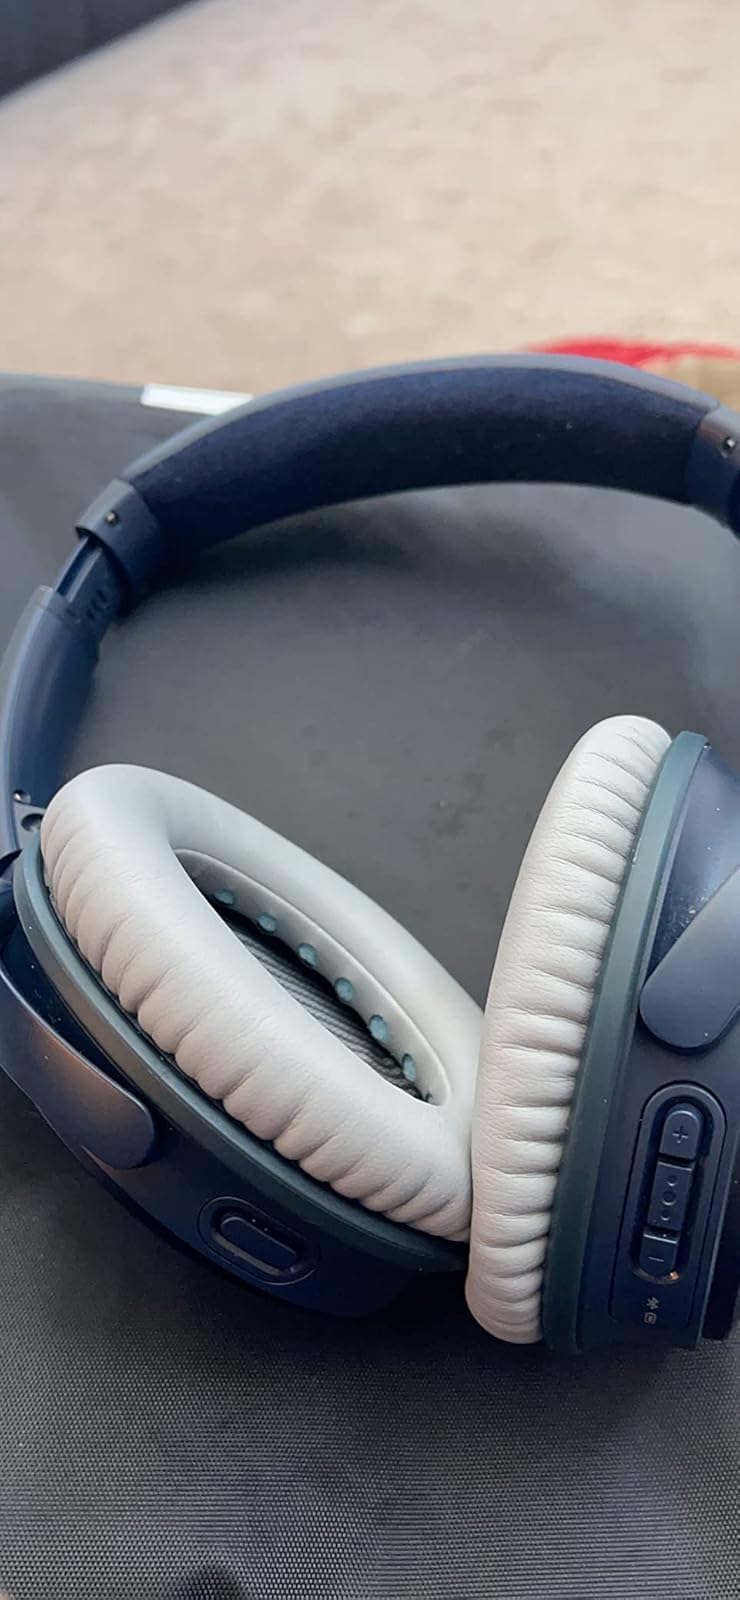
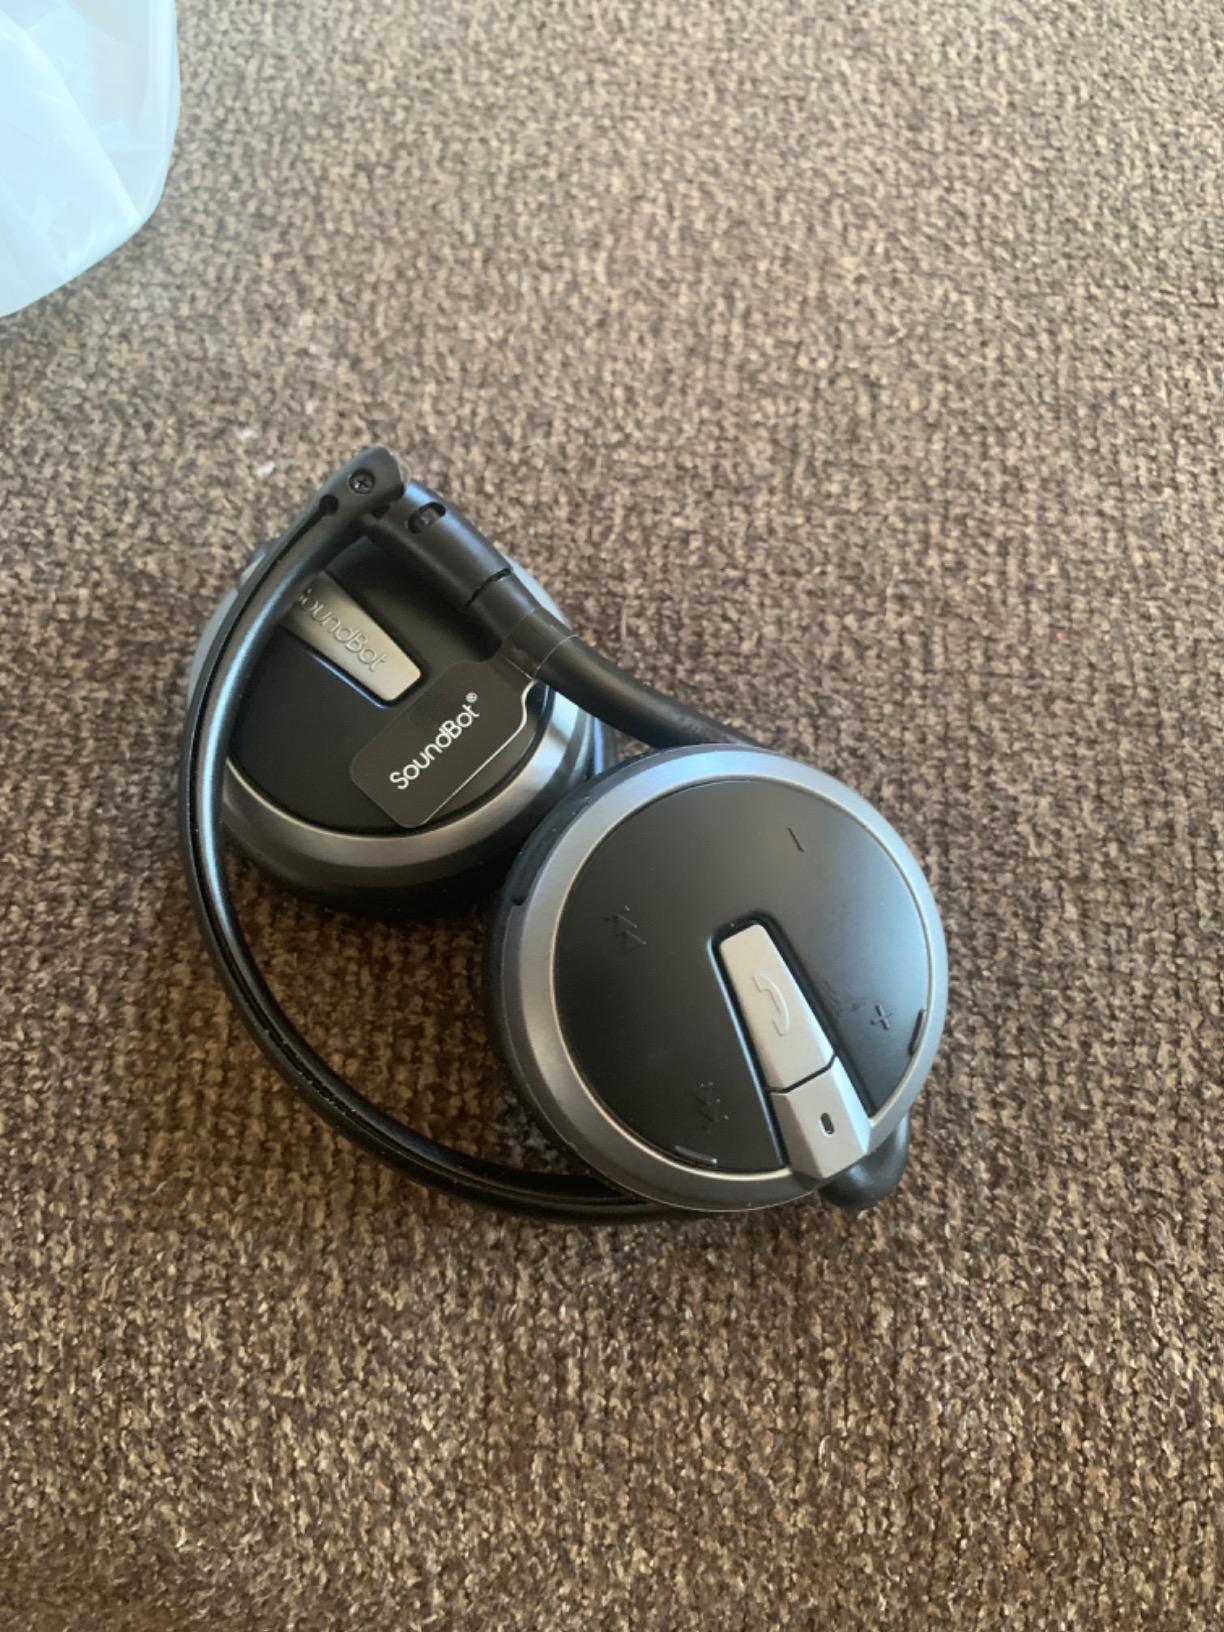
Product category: headphones
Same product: no